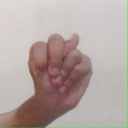
अक्षर: न